Linus (moon)

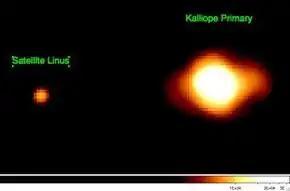
Kalliope and satellite Linus as seen by the W.M. Keck II telescope in 2010

Linus, formal designation (22) Kalliope I, is an asteroid moon that orbits the large M-type asteroid 22 Kalliope. It was discovered on August 29, 2001, by astronomers Jean-Luc Margot and Michael E. Brown with the Keck telescope, in Hawaii. Another team also detected the moon with the Canada-France-Hawaii Telescope on September 2, 2001. Both telescopes are on Mauna Kea. It received the provisional designation S/2001 (22) 1, until it was named. The naming proposal appeared in the discovery paper and was approved by the International Astronomical Union in July 2003. Although the naming proposal referred to the mythological Linus, son of the muse Calliope and the inventor of melody and rhythm, the name was also meant to honor Linus Torvalds, inventor of the Linux operating system kernel, and Linus van Pelt, a character in the "Peanuts" comic strip.